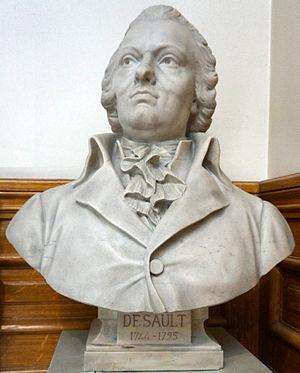
dans les couloirs qui menent au Musée d'histoire de la médecine.
Pierre-Joseph Desault, né le 6 février 1738 au Moulin-Rouge, écart de Vouhenans et mort le 1ᵉʳ juin 1795 à Paris, est un chirurgien et anatomiste français.